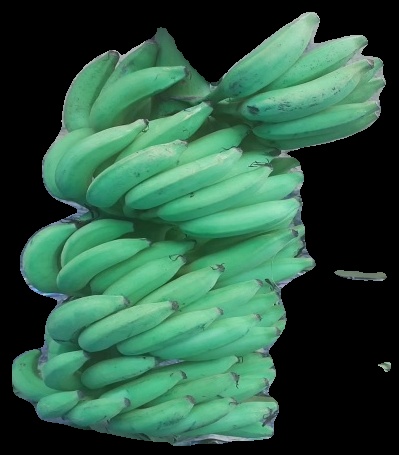
Variety: elakki-bale
Grade: grade2